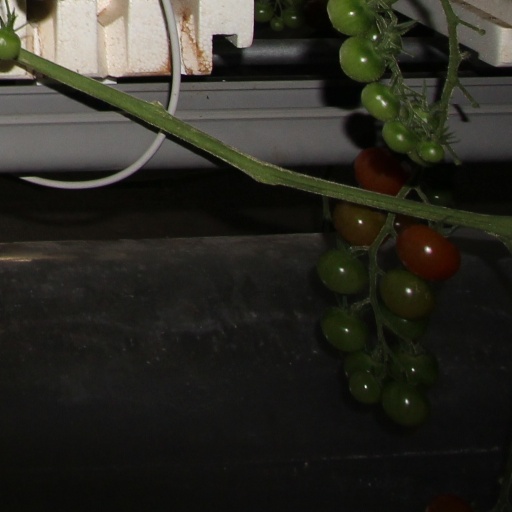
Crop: tomato